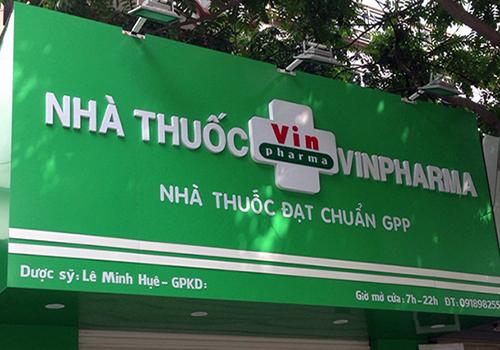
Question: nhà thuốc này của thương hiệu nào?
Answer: nhà thuốc này của thương hiệu vinpharma